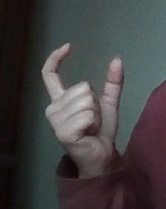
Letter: nun